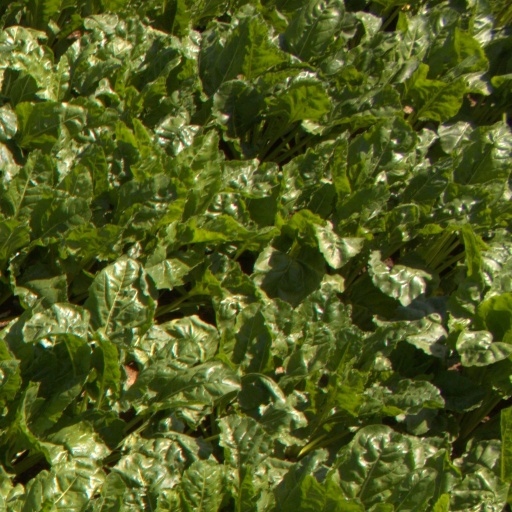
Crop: sugar beet